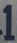
Number: 1